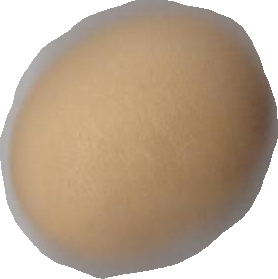
Variety: Grobogan